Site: brandenburg
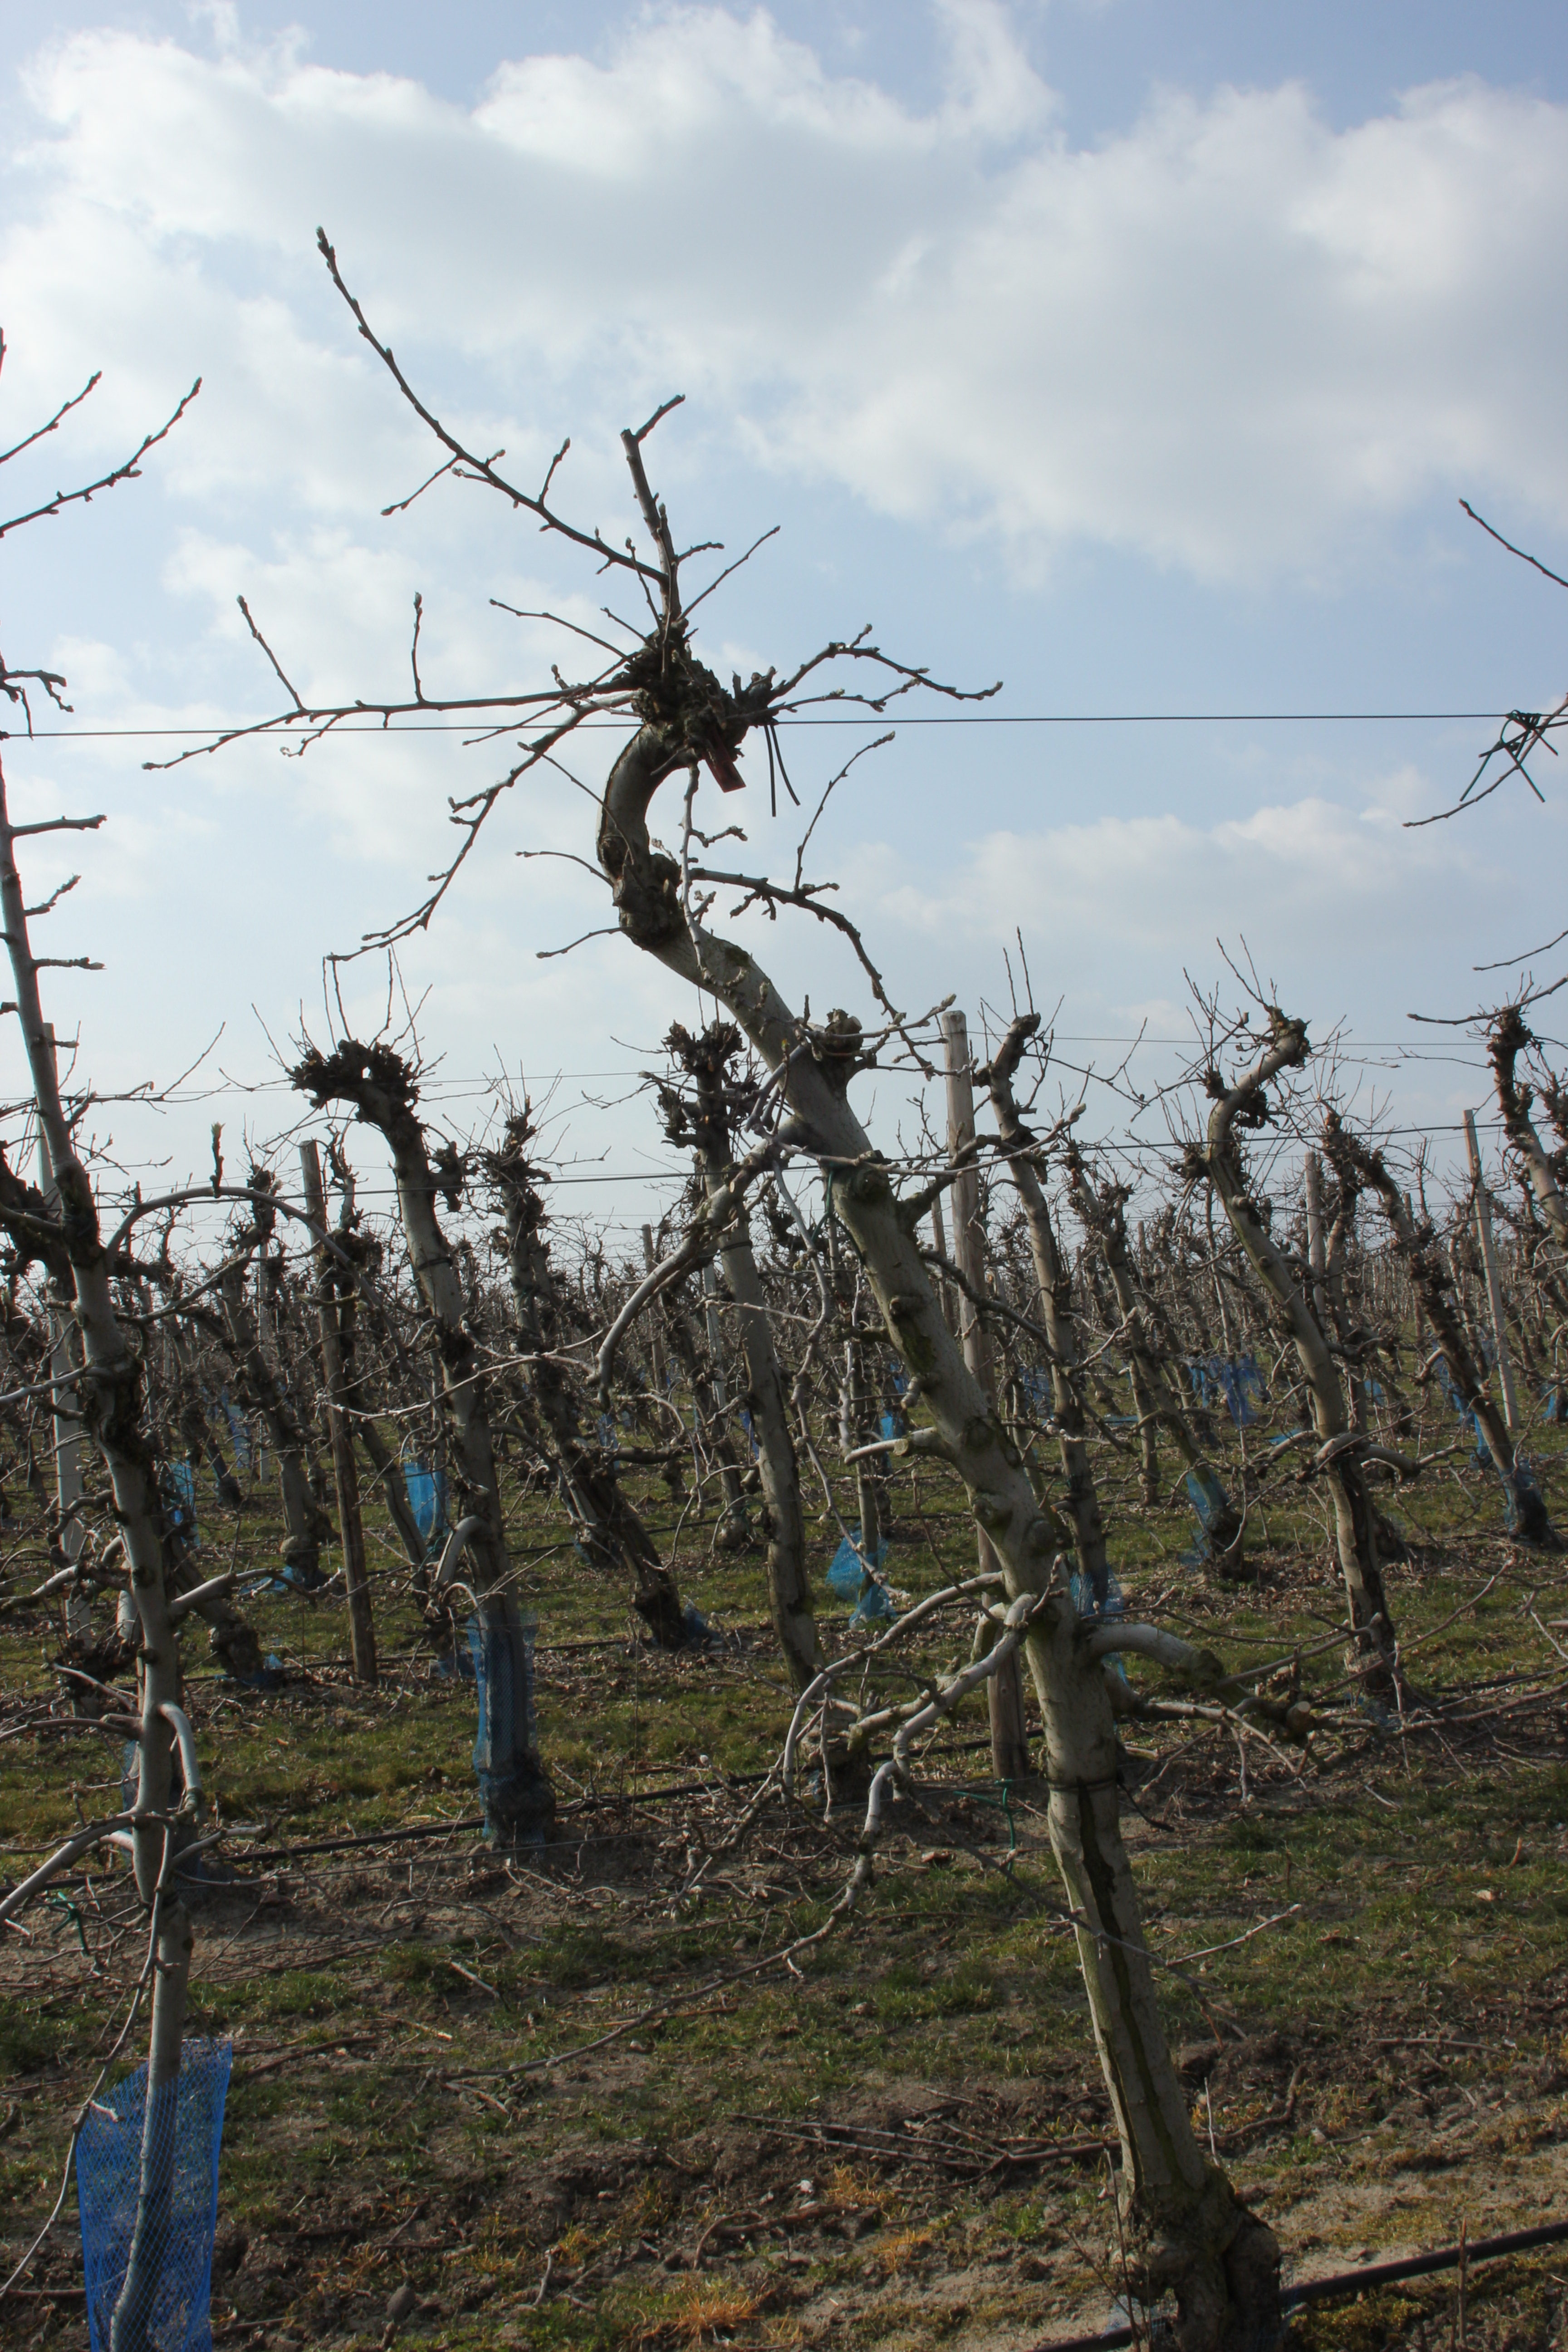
Growth stage (BBCH 03): Bud development